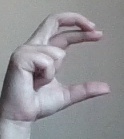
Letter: thal